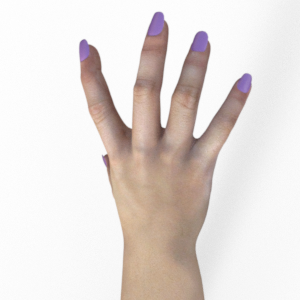
Label: paper